Collective intelligence

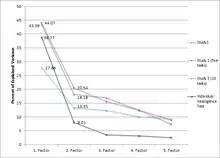
Scree plot showing percent of explained variance for the first factors in Woolley et al.'s two original studies in 2010

A new scientific understanding of collective intelligence defines it as a group's general ability to perform a wide range of tasks. Definition, operationalization and statistical methods are similar to the psychometric approach of general individual intelligence. Hereby, an individual's performance on a given set of cognitive tasks is used to measure general cognitive ability indicated by the general intelligence factor "g" proposed by English psychologist Charles Spearman and extracted via factor analysis. In the same vein as "g" serves to display between-individual performance differences on cognitive tasks, collective intelligence research aims to find a parallel intelligence factor for groups "c" factor' (also called 'collective intelligence factor' ("CI")) displaying between-group differences on task performance. The collective intelligence score then is used to predict how this same group will perform on any other similar task in the future. Yet tasks, hereby, refer to mental or intellectual tasks performed by small groups even though the concept is hoped to be transferable to other performances and any groups or crowds reaching from families to companies and even whole cities. Since individuals' "g" factor scores are highly correlated with full-scale IQ scores, which are in turn regarded as good estimates of "g", this measurement of collective intelligence can also be seen as an intelligence indicator or quotient respectively for a group (Group-IQ) parallel to an individual's intelligence quotient (IQ) even though the score is not a quotient per se.